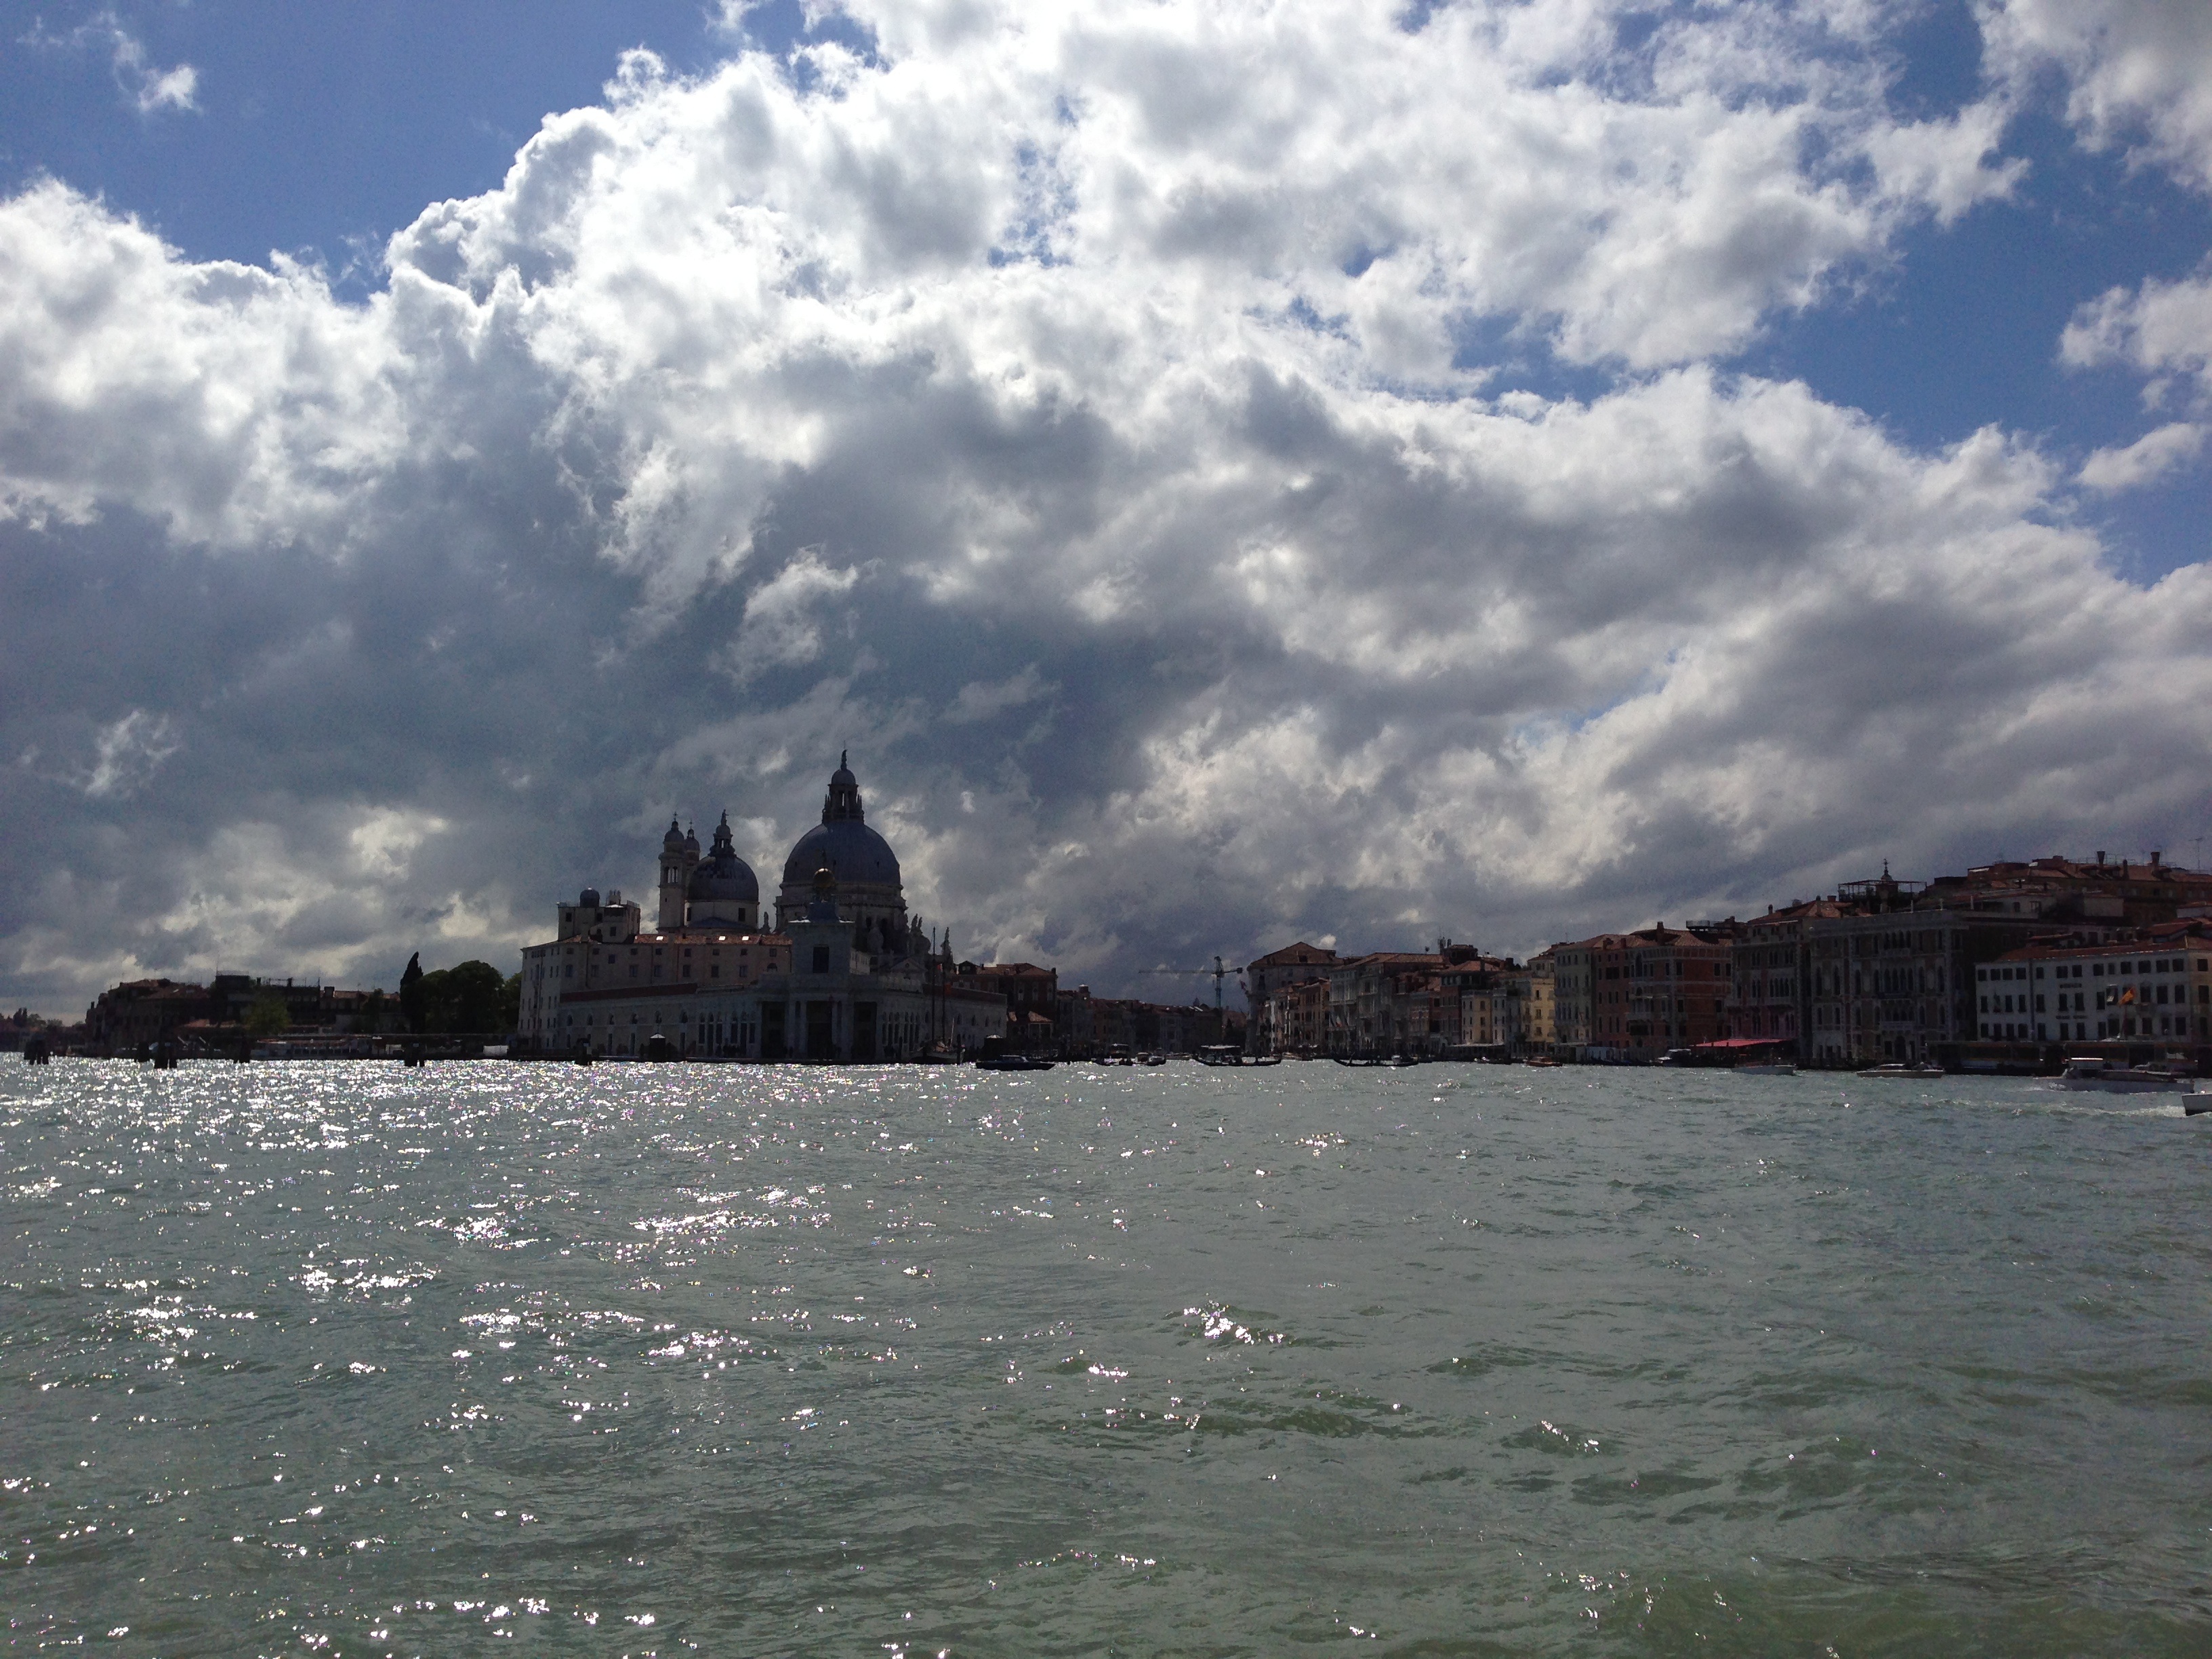
sea, coast, water, ocean, horizon, cloud, sky, skyline, shore, wave, river, cityscape, dusk, evening, reflection, mediterranean, vehicle, tower, weather, bay, italy, venice, tourism, waterway, clouds, venizia